Shenzhen Bay Park station

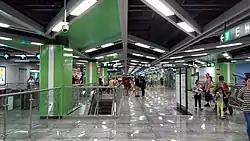

Shenzhen Bay Park station is a Metro station of Shenzhen Metro Line 9. It opened on 28 October 2016.